The Intruders (1970 film)

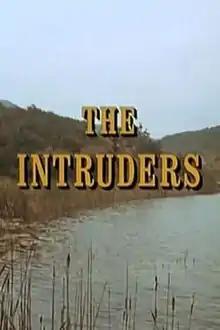
Theatrical release poster

The Intruders is a 1970 American Western film directed by William A. Graham and starring Don Murray, Anne Francis, Edmond O'Brien, and John Saxon. The movie was filmed in 1967 under the title "Death Dance at Madelia".